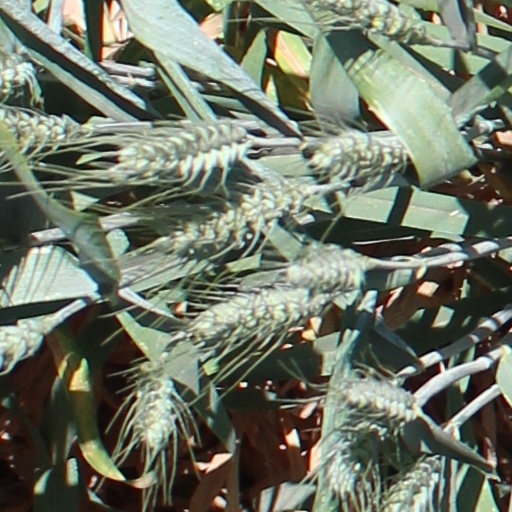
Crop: wheat